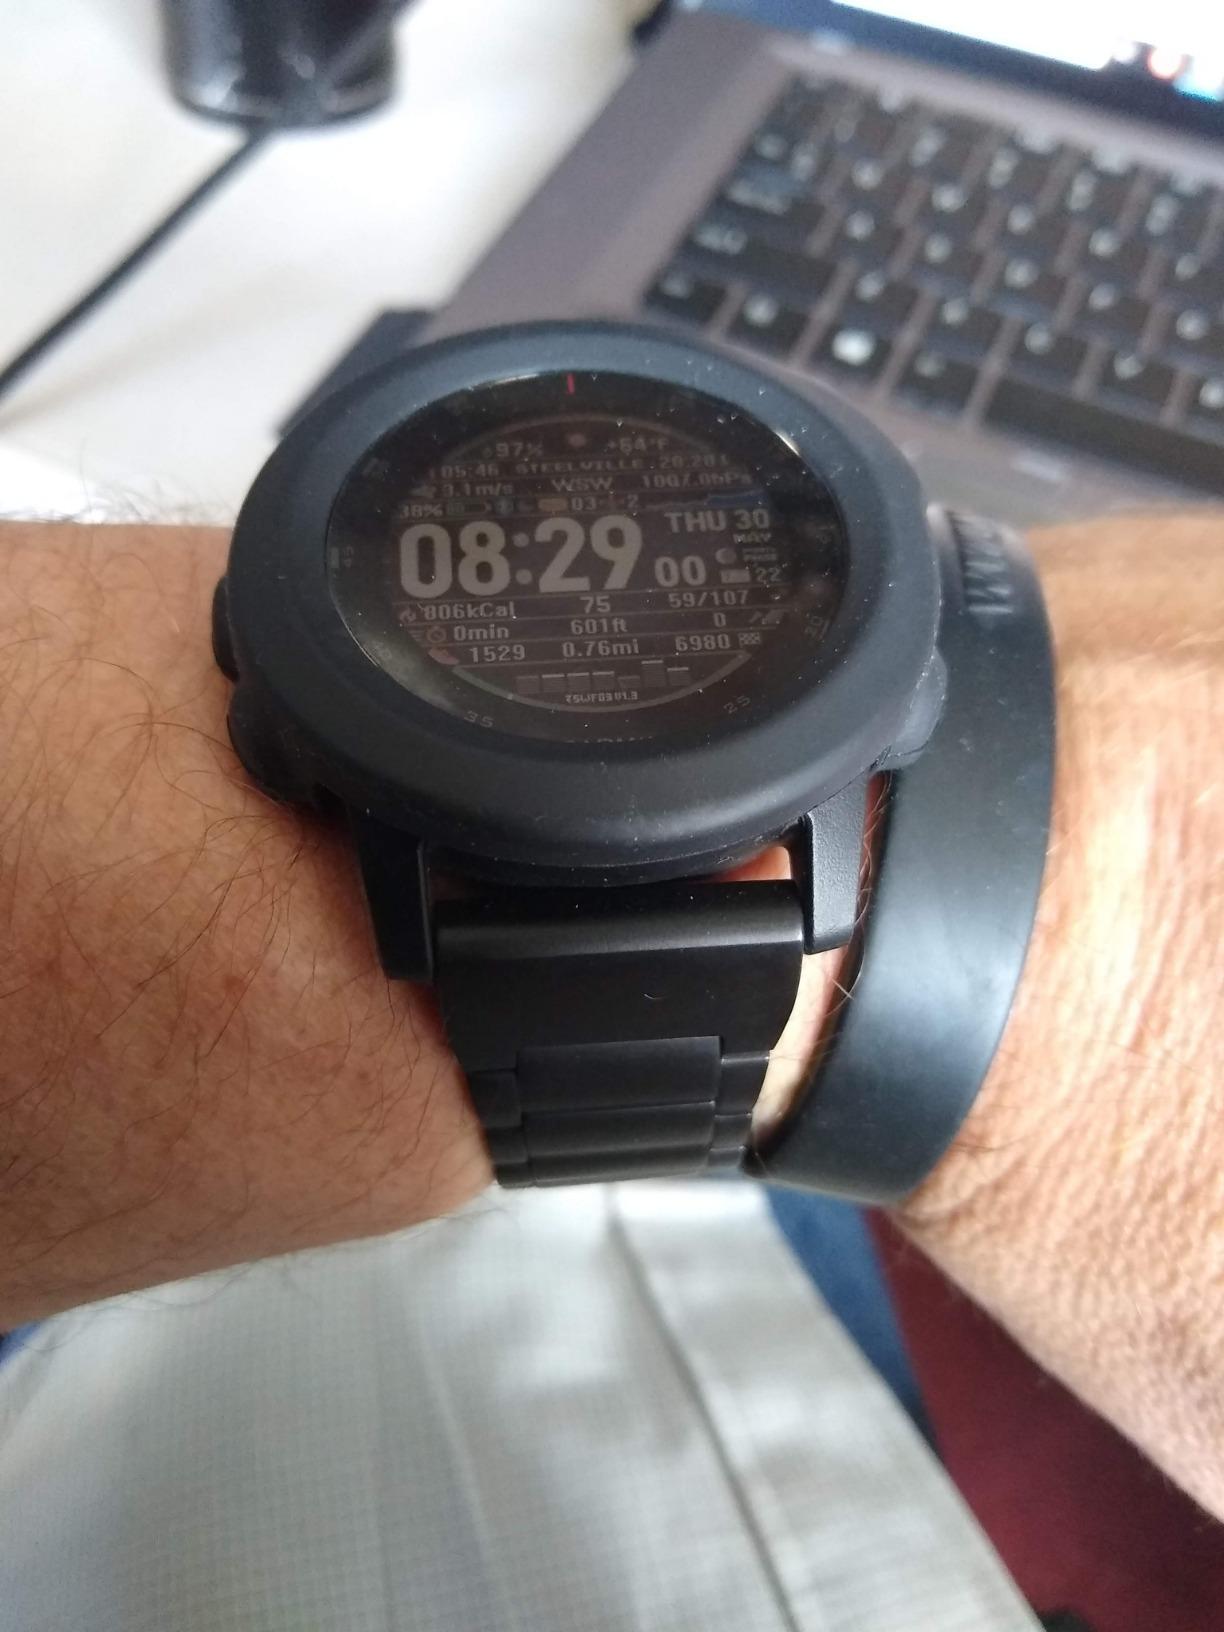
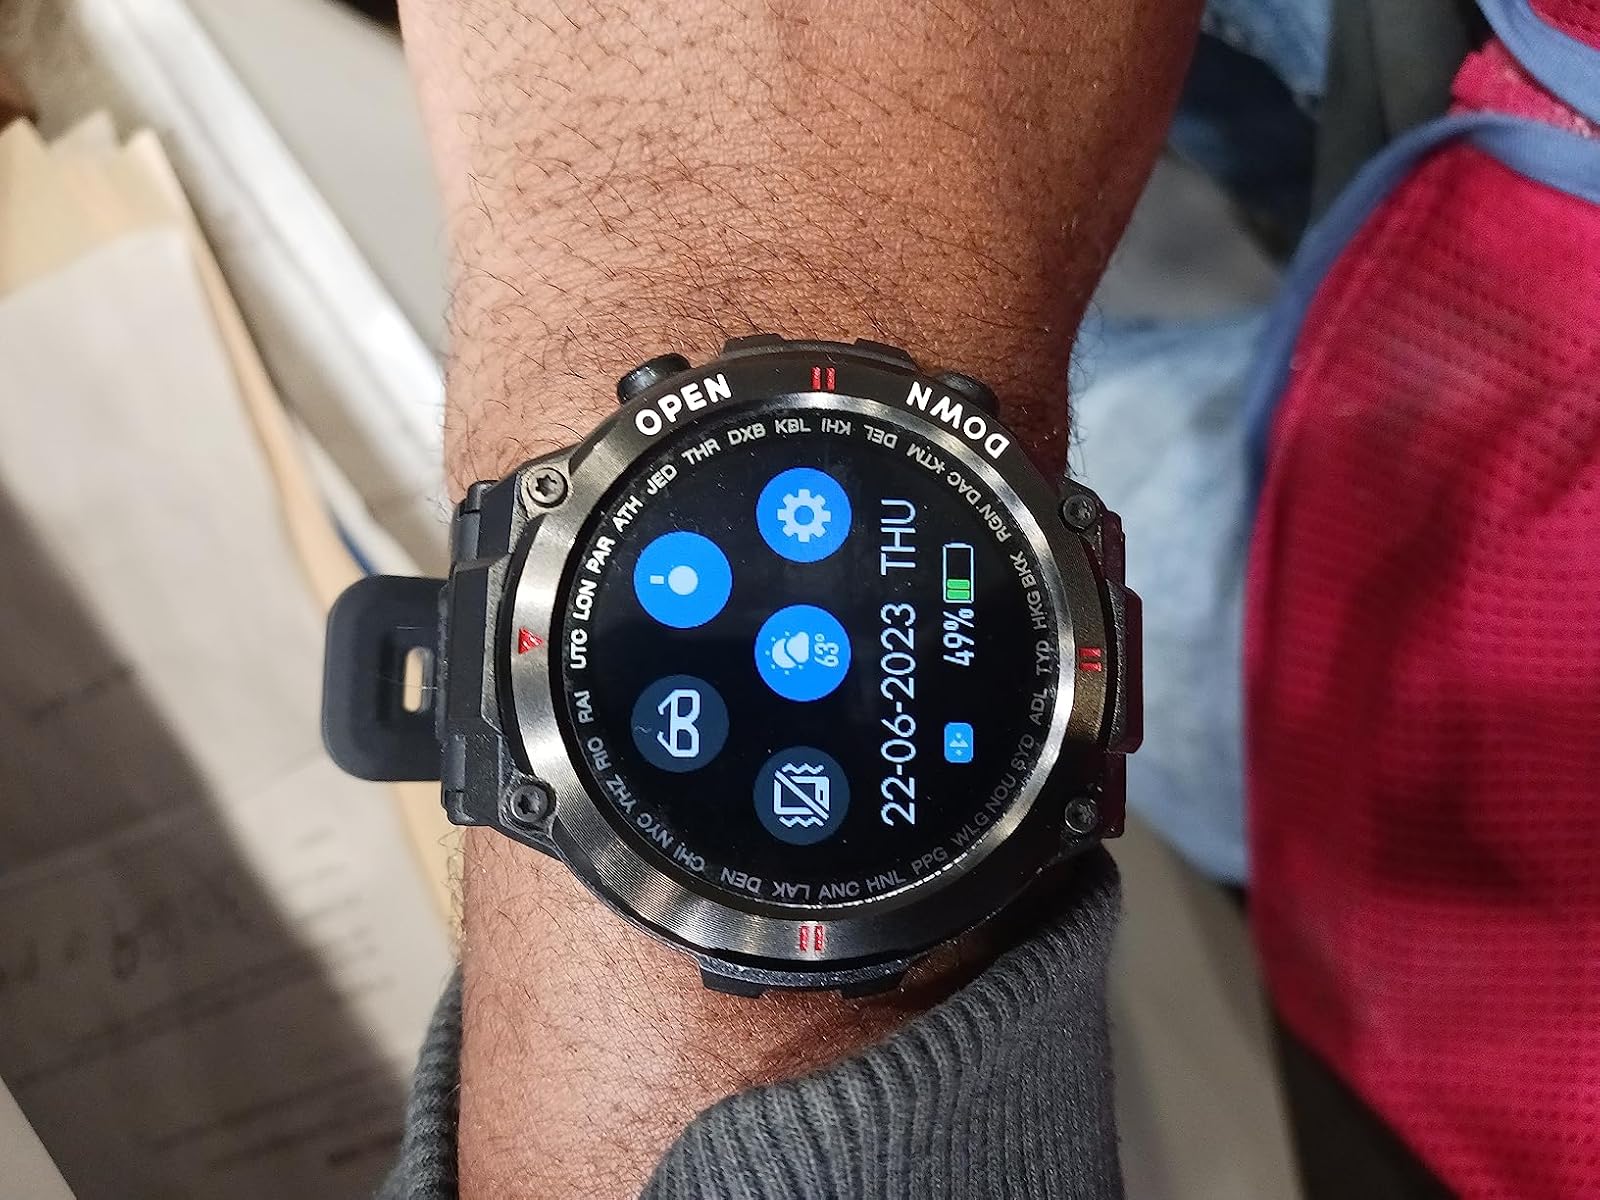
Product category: smartwatch
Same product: no